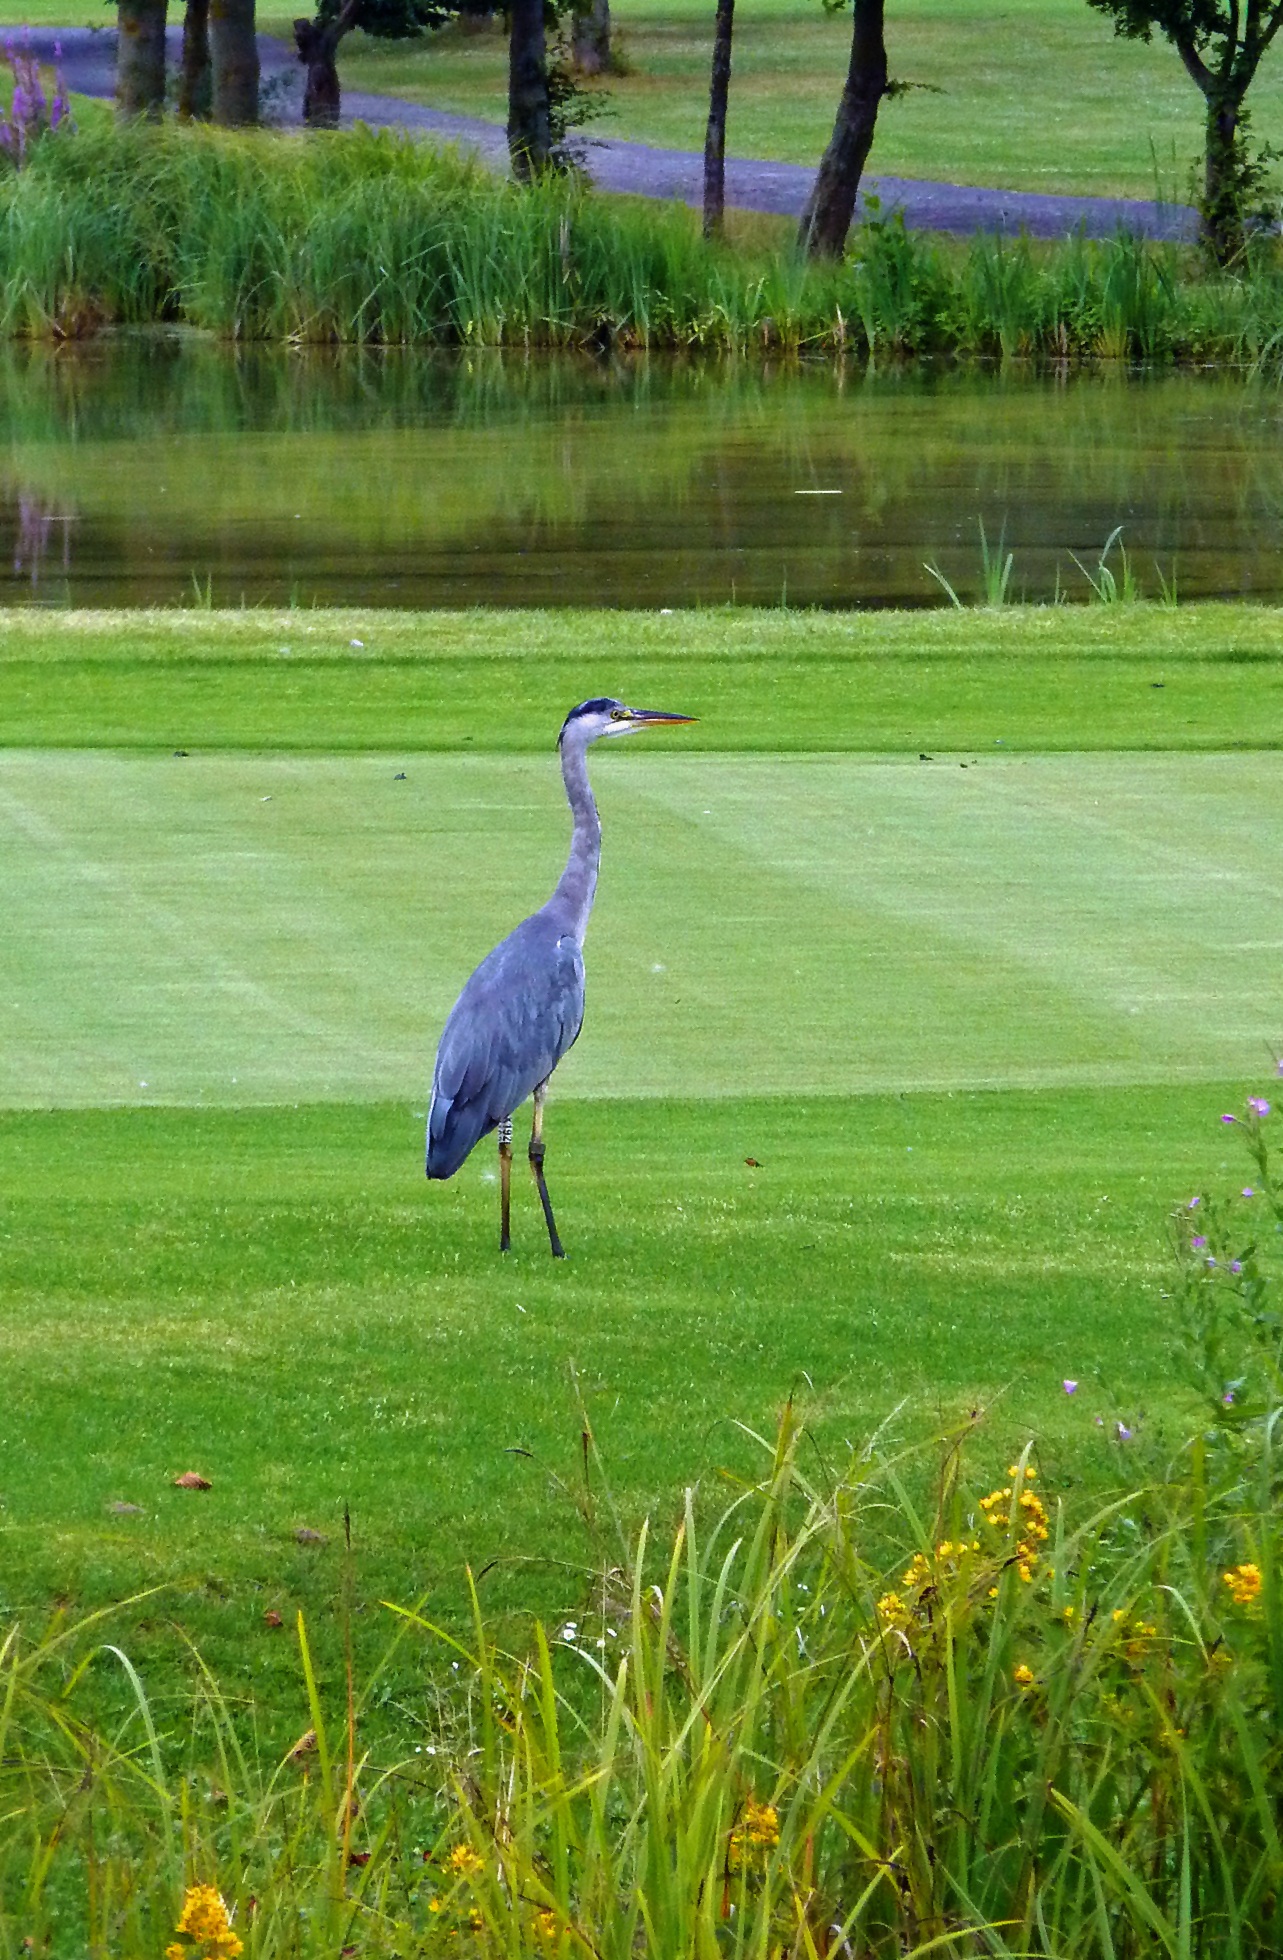
water, nature, grass, bird, lawn, meadow, prairie, animal, pond, wildlife, green, pasture, feather, fauna, plumage, grey, grassland, wetland, creature, bill, eastern, heron, animal world, grey heron, intervention, fish eater, wildlife photography